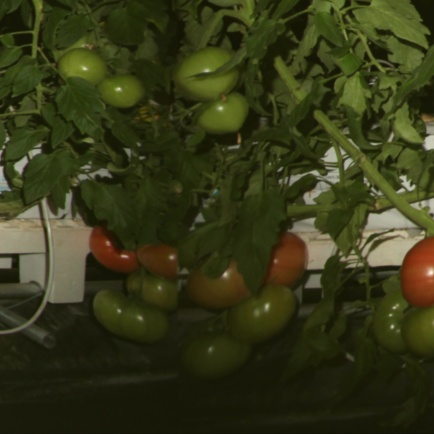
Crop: tomato